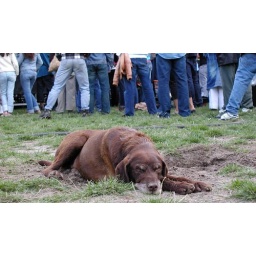
dogs and cats in amsterdam